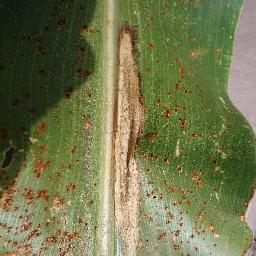
Label: Corn_(Maize)___Northern_Leaf_Blight